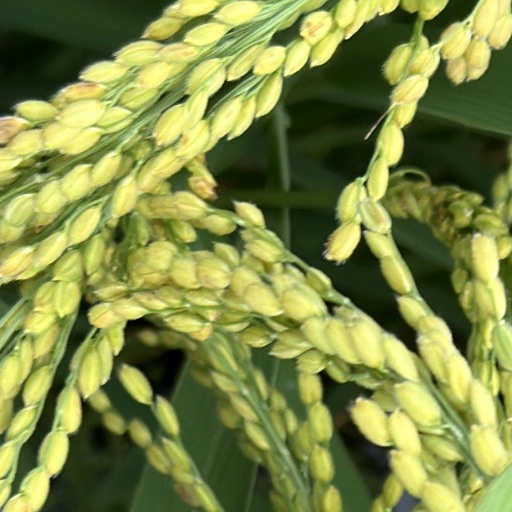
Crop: rice